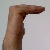
The image shows a hand gesture representing a space in Indian Sign Language.